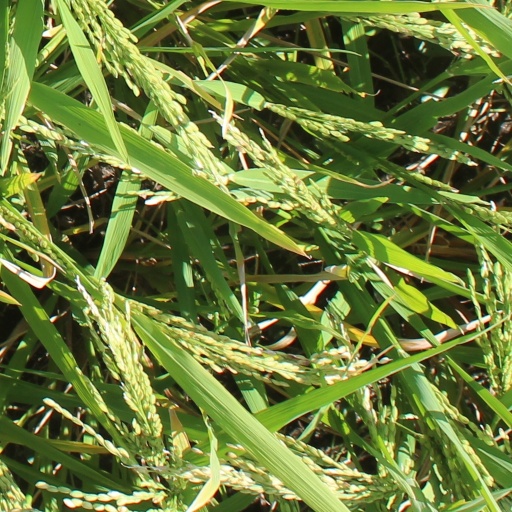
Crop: rice